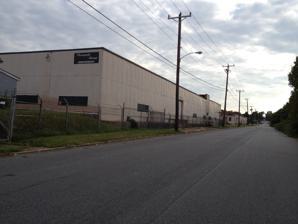
Building: Chesapeake Warehouses
Country: United States of America
Year built: 1893
United States historic place The Chesapeake Warehouses U.S. National Register of Historic Places Show map of Virginia Show map of the United States Location 1100 Dinwiddie Ave., Richmond, Virginia Coordinates 37°30′54″N 77°26′18″W / 37.51500°N 77.43833°W / 37.51500; -77.43833 Area 11.1 acres (4.5 ha) Built 1874 ( 1874 ) NRHP reference No. 13000891 Added to NRHP April 11, 2014 The Chesapeake Warehouses are a complex of eight former tobacco storage facilities at 1100 Dinwiddie Avenue in Richmond, Virginia .  These facilities were built c. 1929, and served as storage facilities for a number of the major American tobacco companies.  Each warehouse was a single-story timber frame building with galvanized sheet metal walls, and was about 20,000 square feet (1,900 m 2 ) in size.  Tobacco was brought into the complex, which originally had fourteen warehouses, by rail, and was delivered to local processing plants by truck.  They were in regular use until 1963, when industry practices moved away from the centralized storage of large quantities of tobacco, a practice that resulted in significant losses due to insect infestation.  Six of the original warehouses were demolished due to termite infestation. The complex was listed on the National Register of Historic Places in 2014. See also National Register of Historic Places listings in Richmond, Virginia References